T. L. Norval

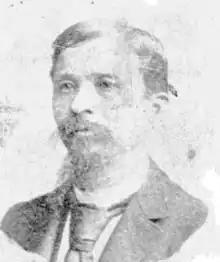
Justice T. L. Norval

Theophilus Lincoln Norval (August 26, 1847 – February 9, 1942) was a justice of the Nebraska Supreme Court from 1890 to 1902, serving as chief justice from 1894 to 1896, and again from 1900 to 1902.